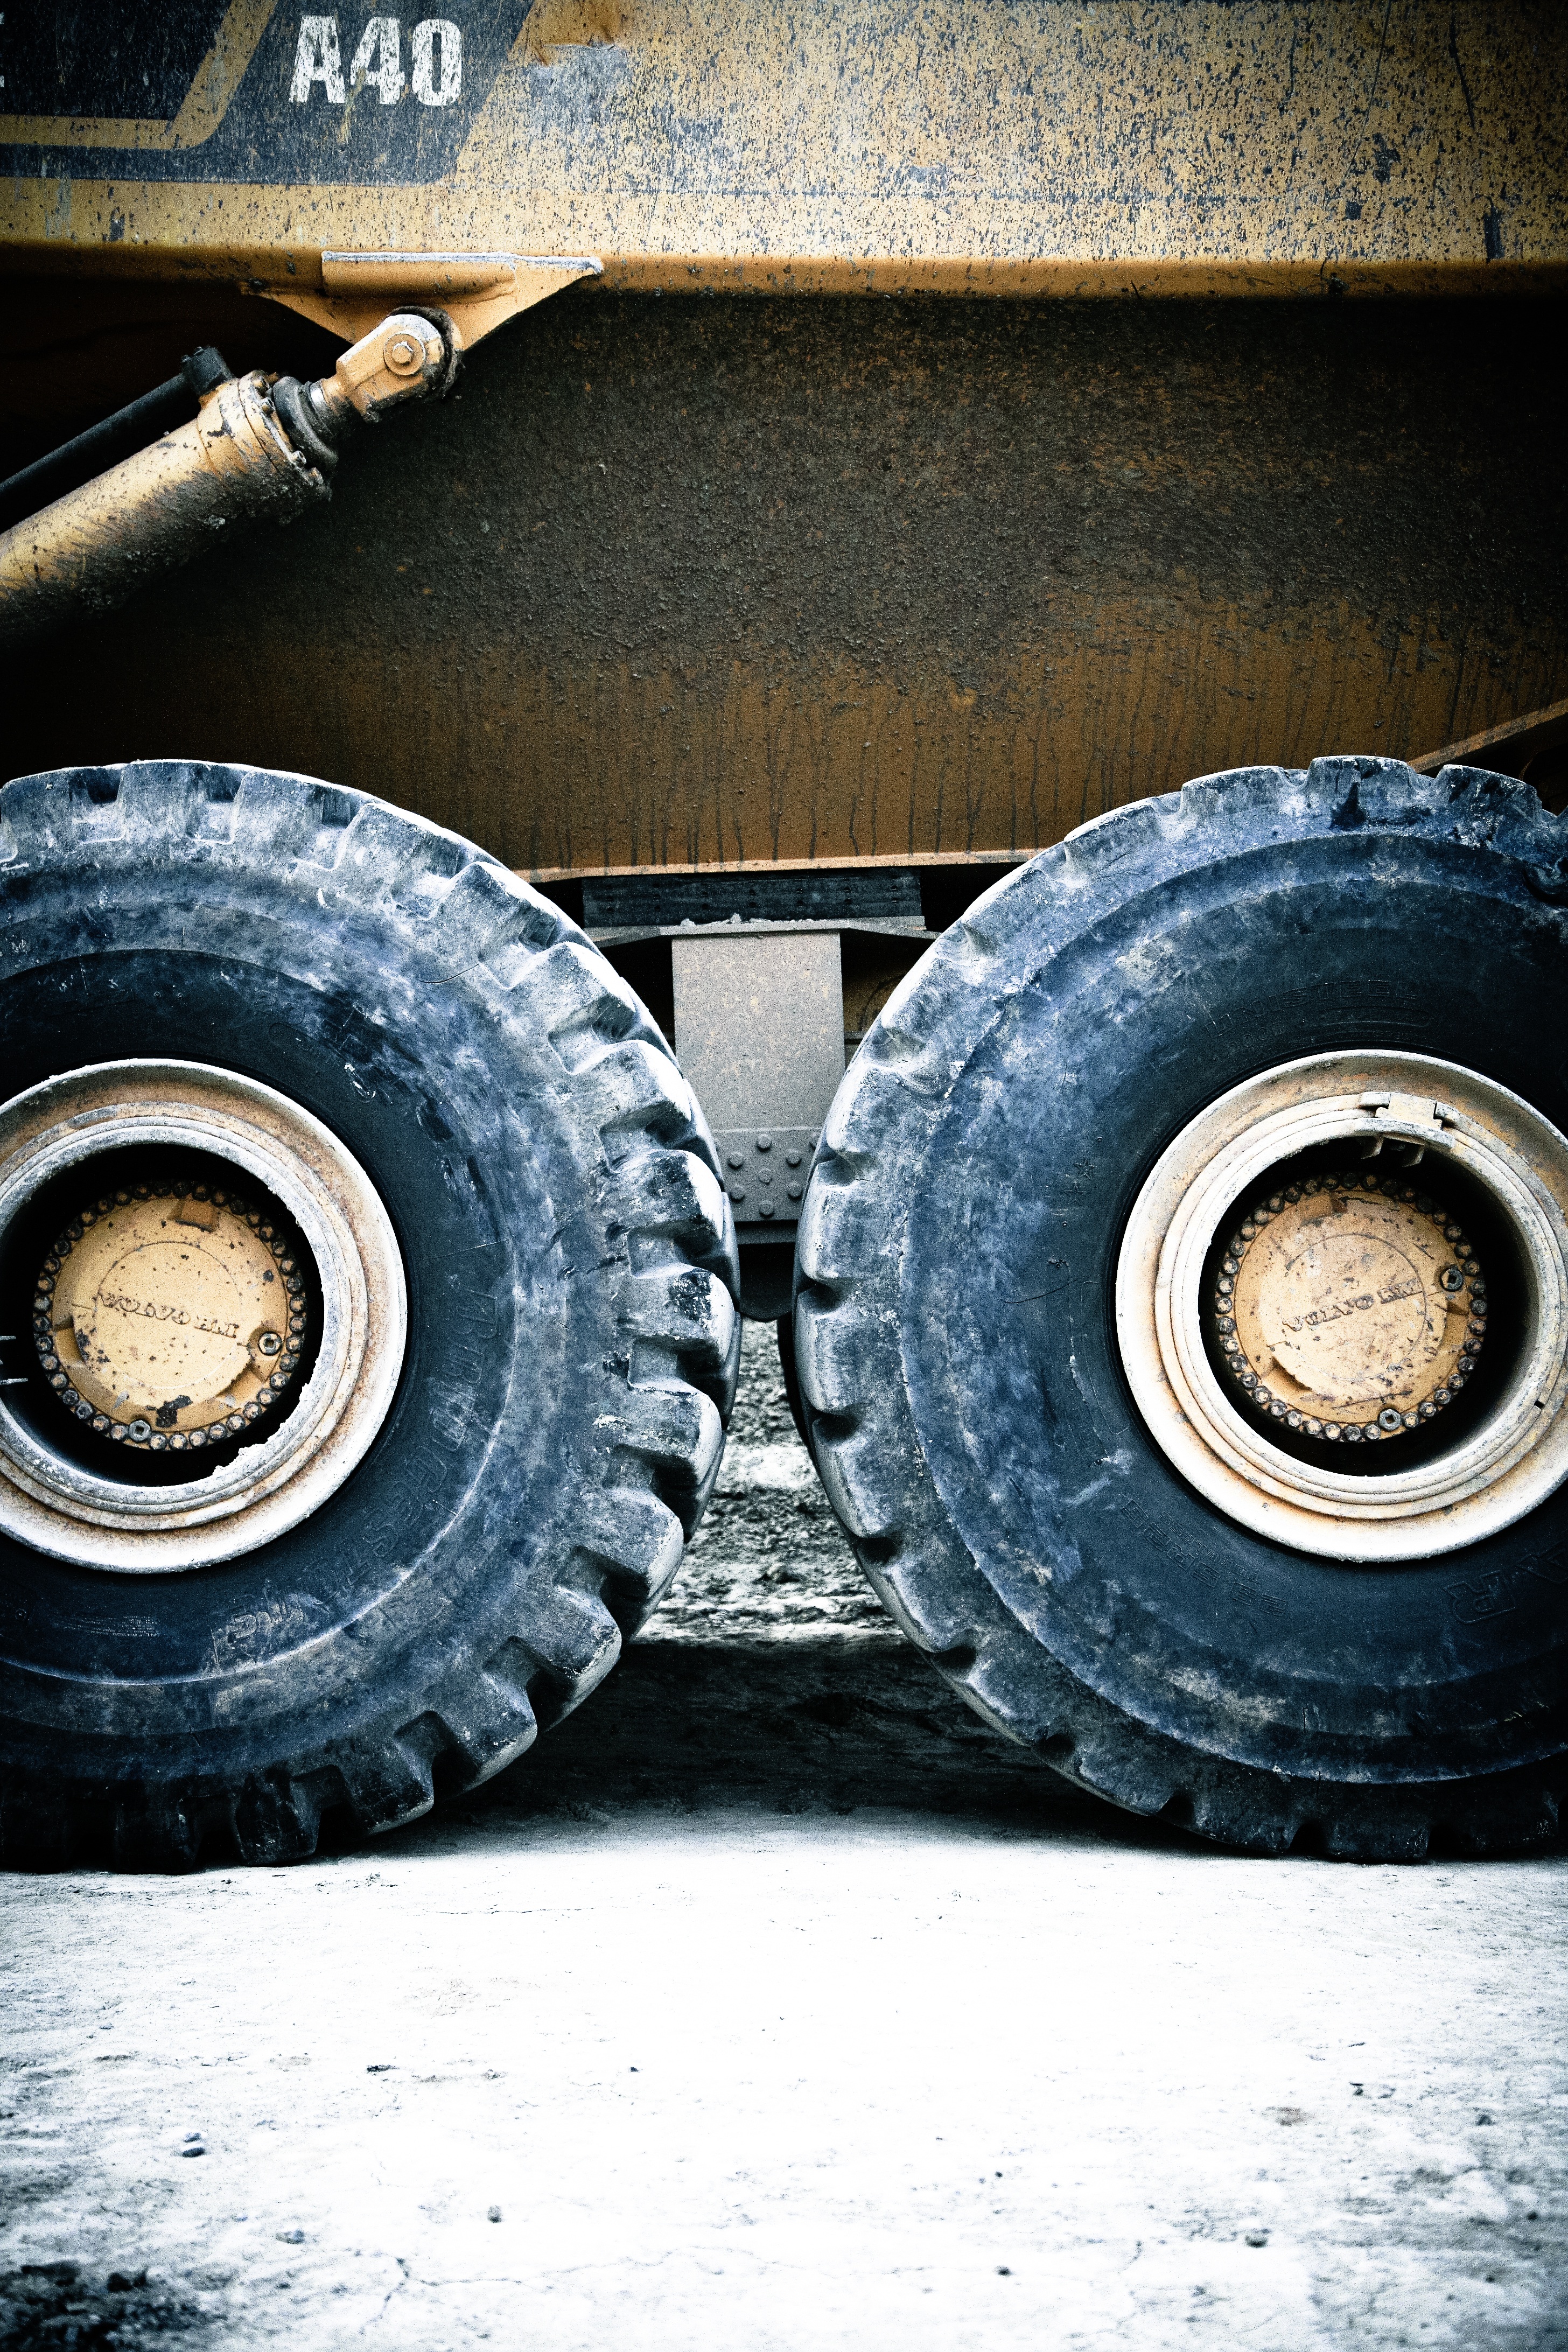
photography, wheel, truck, vehicle, blue, black, monochrome, tire, close up, dump, large, mine, debris, enormous, mature, tread, dump truck, removal, monster truck, overburden, wheel loader, automotive tire